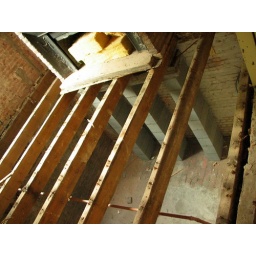
Vervanging van de houten draagvloer door een welfsel in potten en balken met betonnen druklaag.